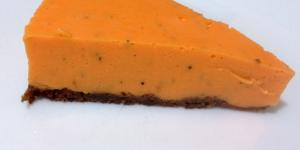
tarta de maracuya